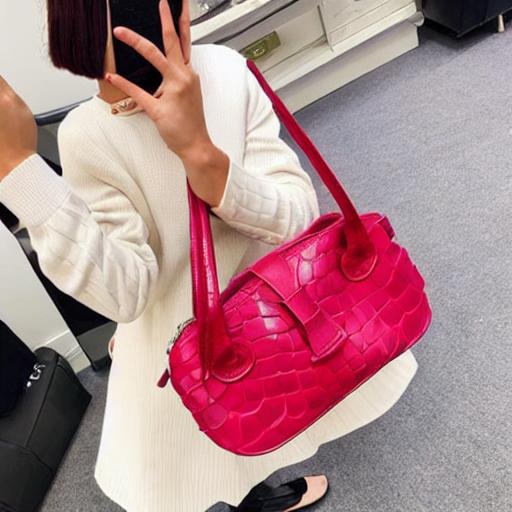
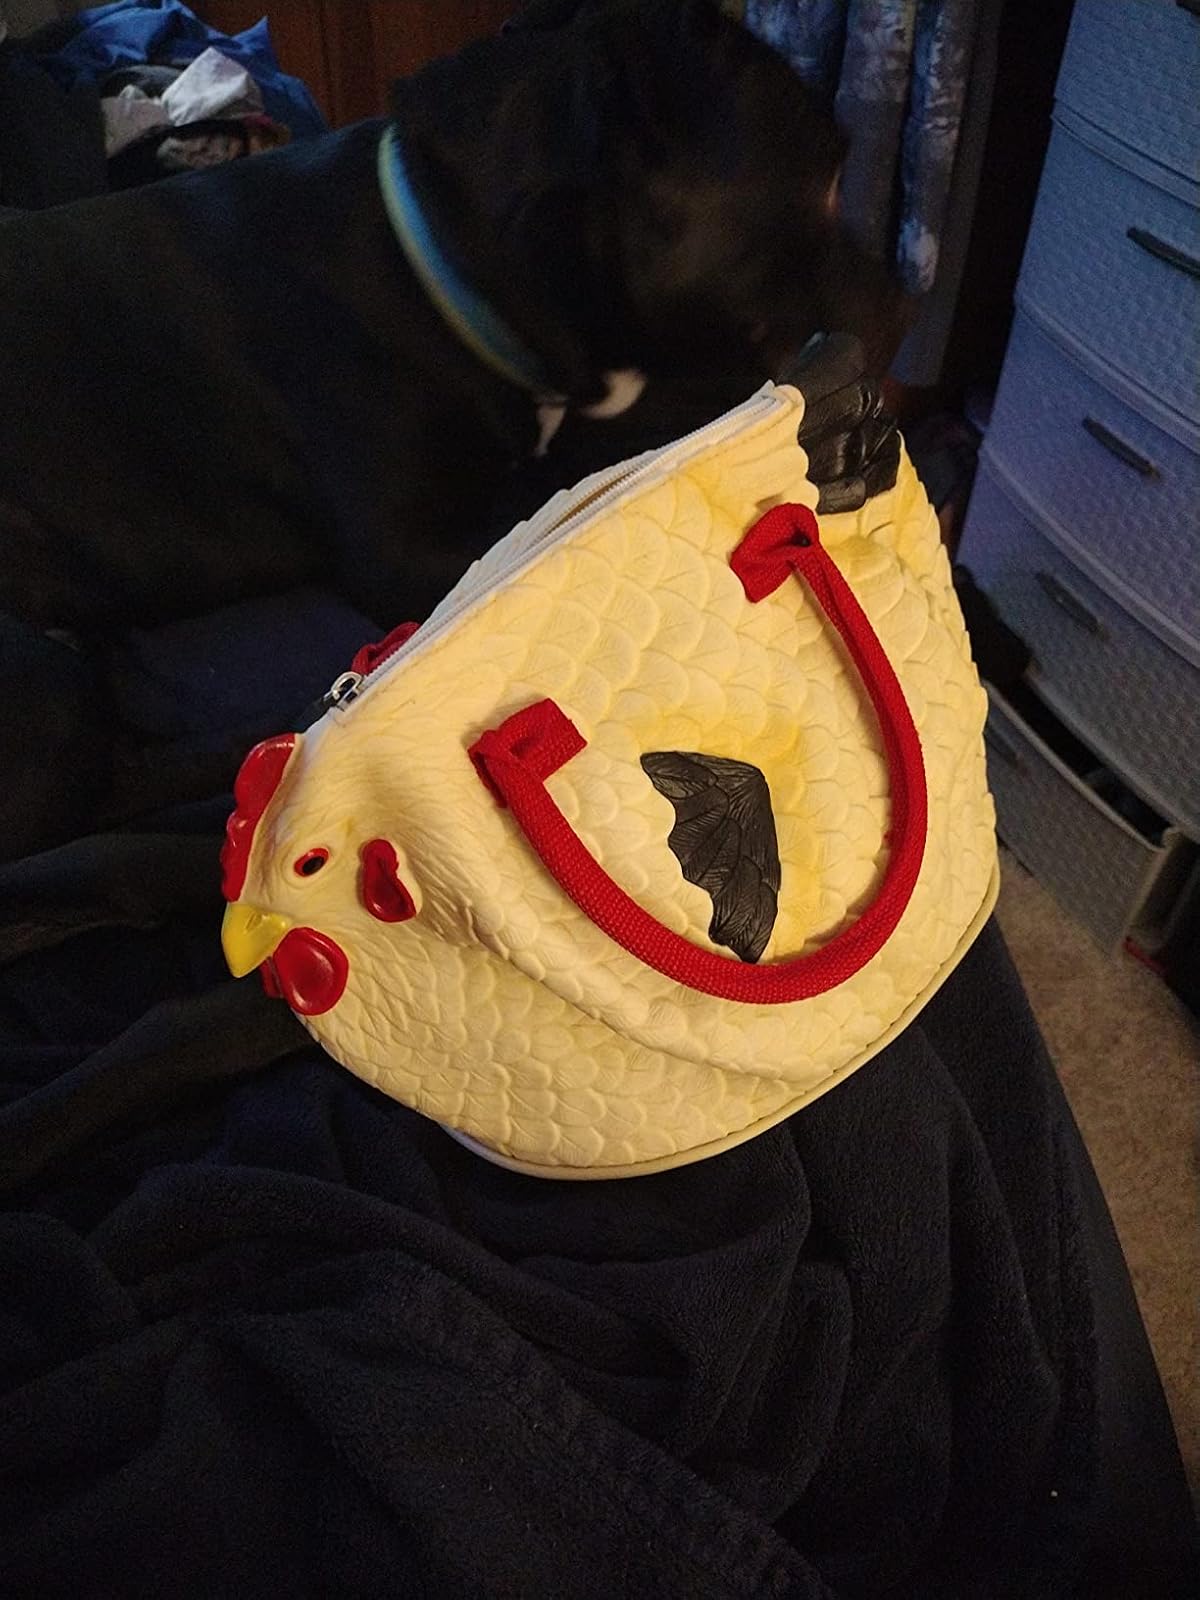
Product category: accessories_handbag
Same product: no